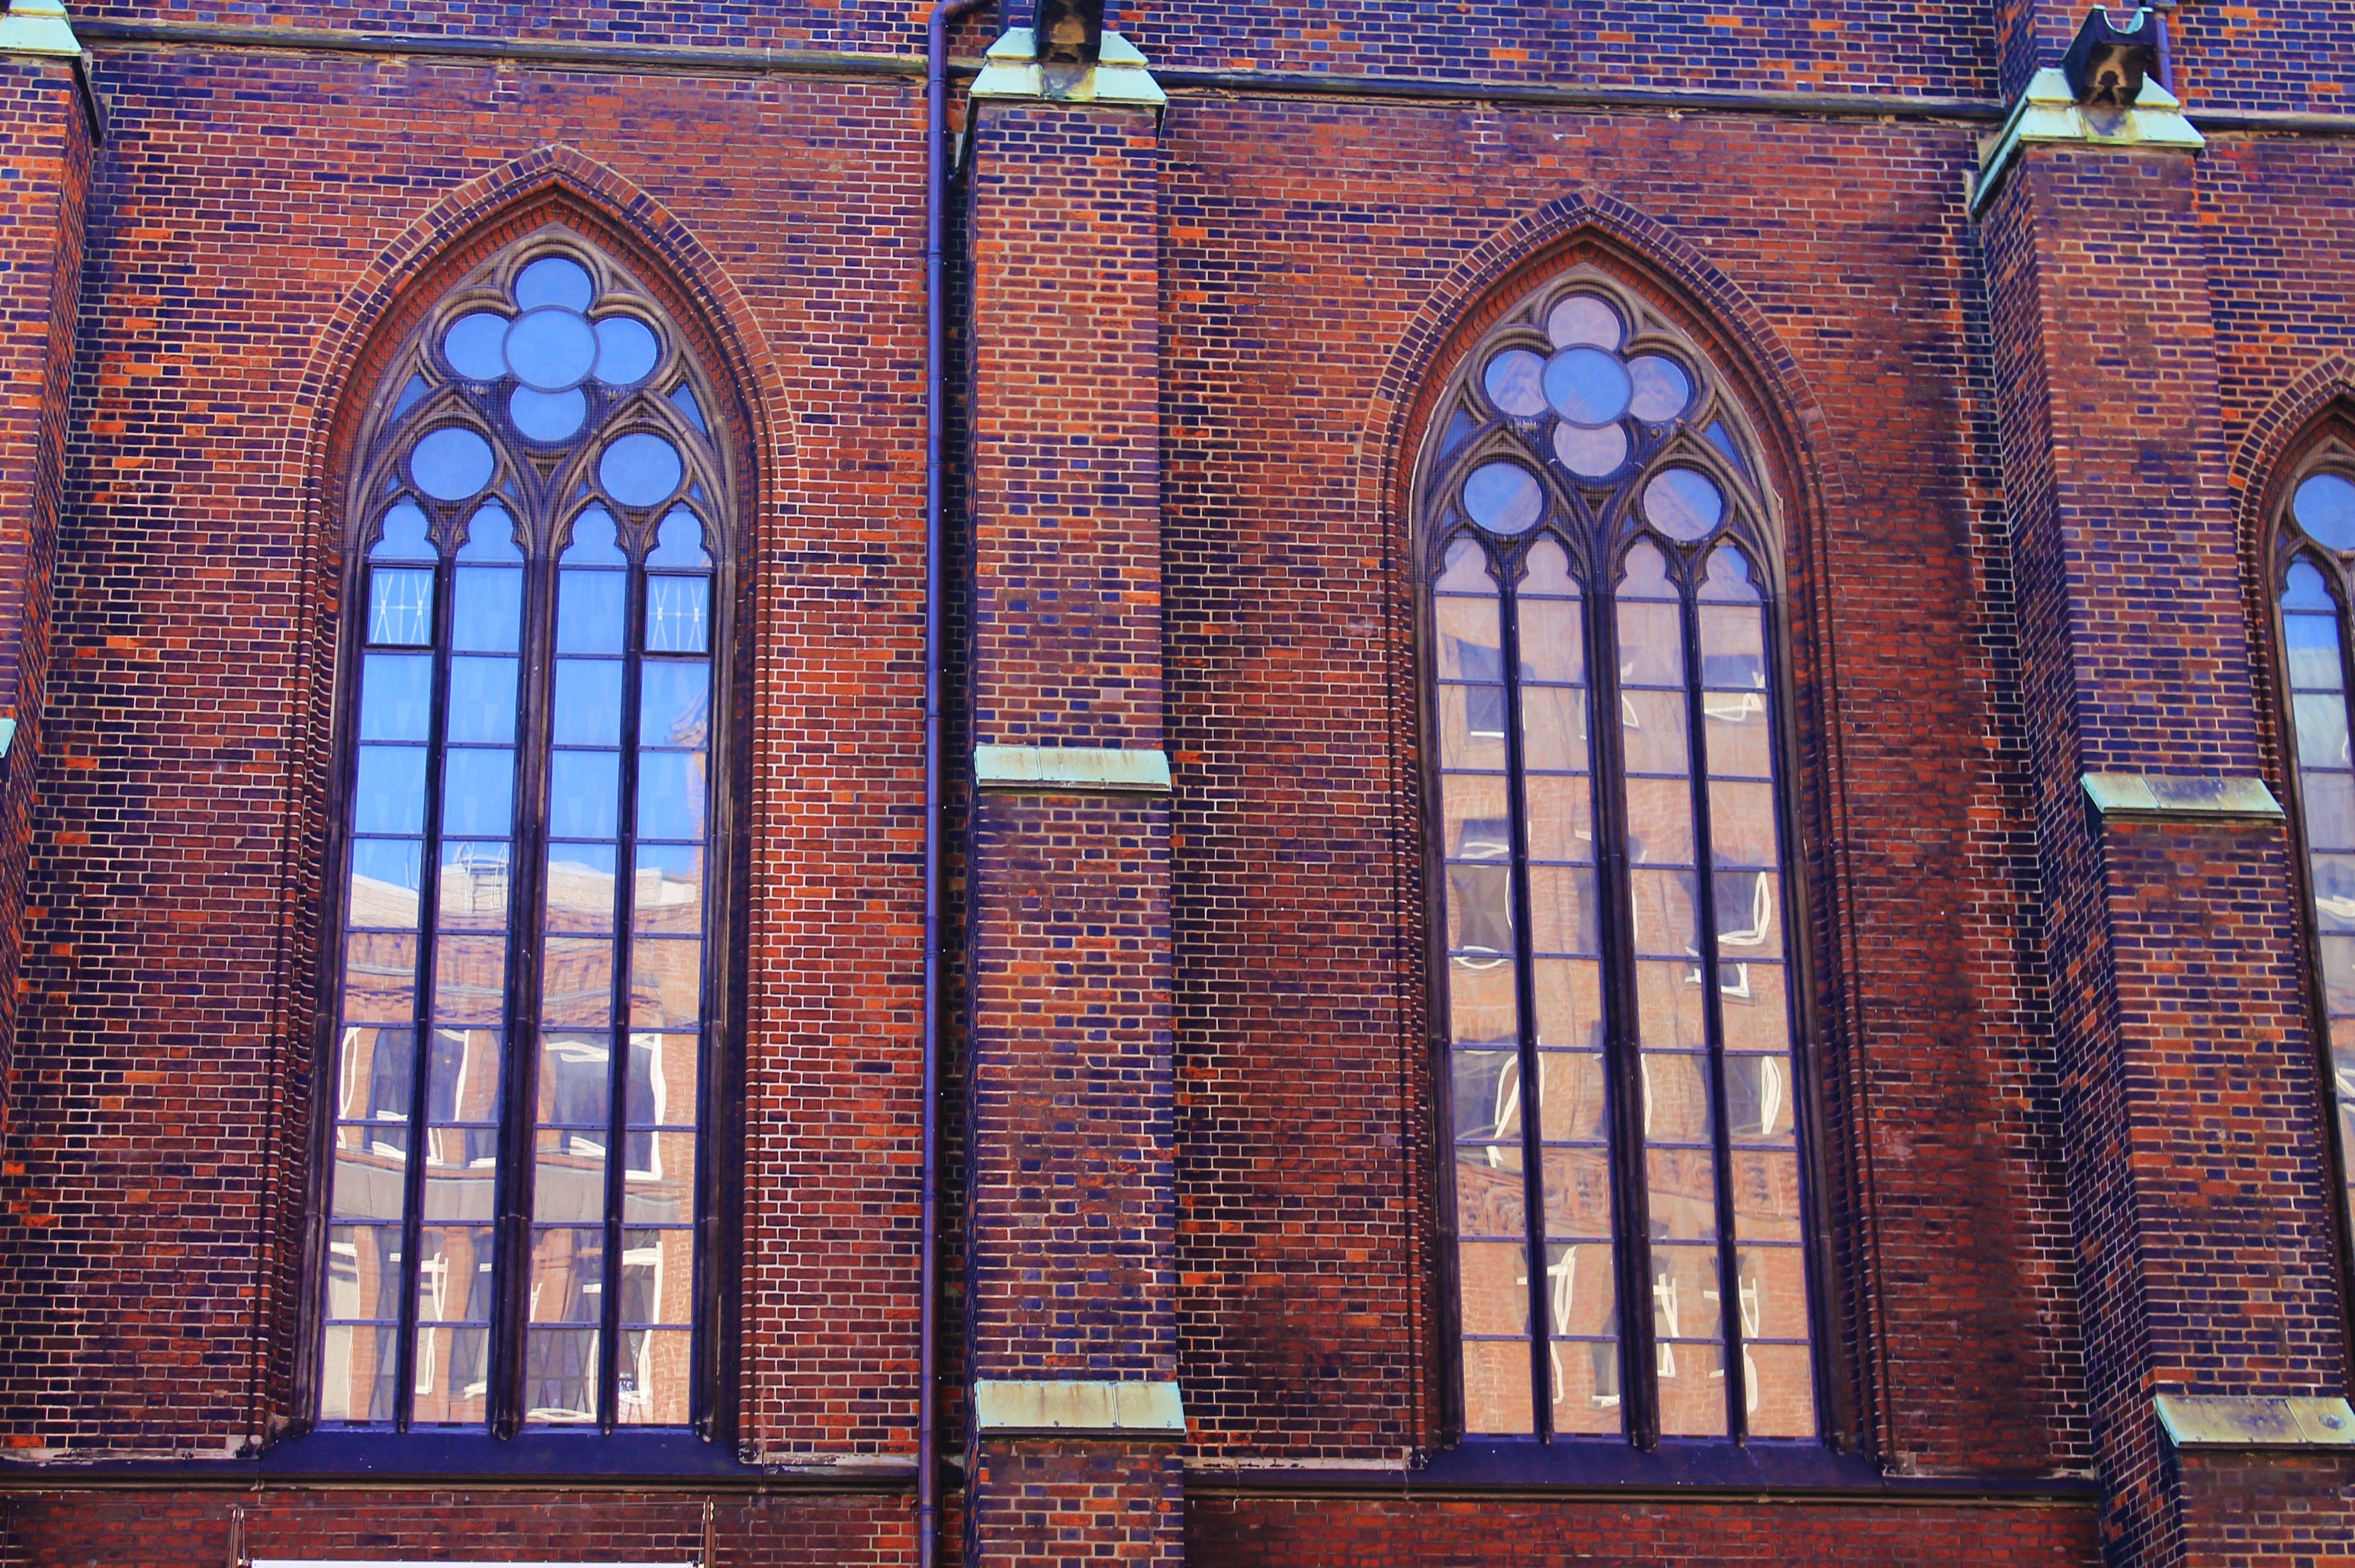
architecture, window, glass, arch, facade, church, chapel, brick, door, material, stained glass, place of worship, symmetry, synagogue, estate, brickwork, old window, church window